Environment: real
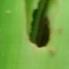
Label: fall_armyworm